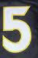
Number: 5